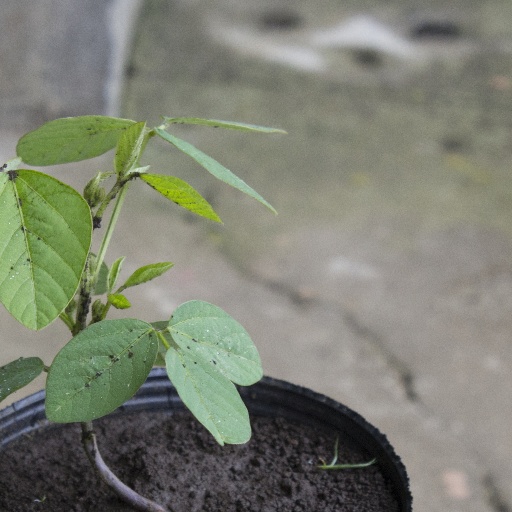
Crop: soybean